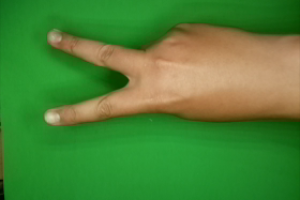
Label: scissors